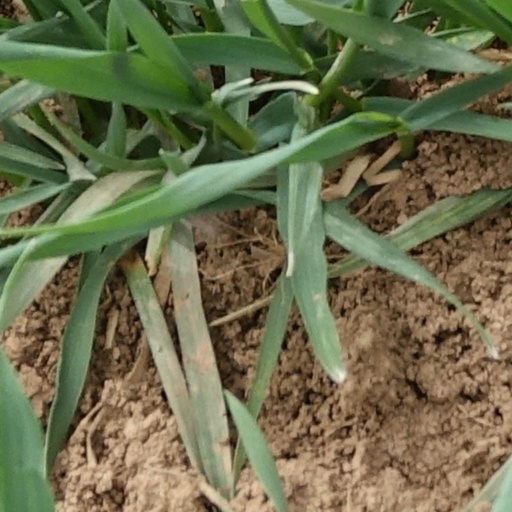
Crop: wheat